Lee Summers

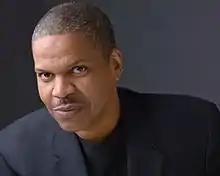

Lee Summers (born 1958) is an American acting teacher, actor, singer, librettist, composer, director and theatre producer. He is known for creating and producing Off-Broadway's "From My Hometown".